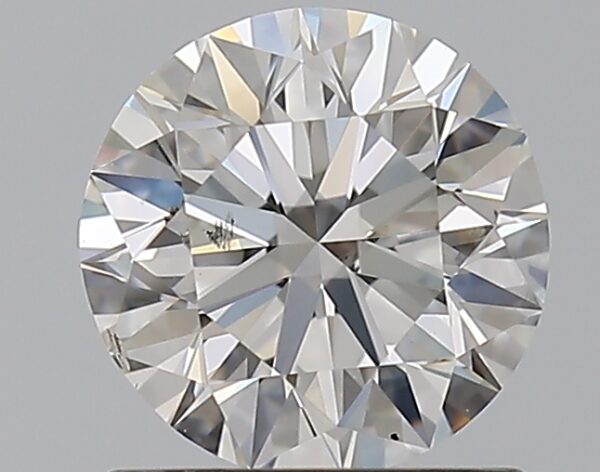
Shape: round
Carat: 0.9
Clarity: SI1
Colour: F
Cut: EX
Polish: EX
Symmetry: VG
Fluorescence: N
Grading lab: GIA
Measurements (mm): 6.11 x 6.18 x 3.83